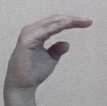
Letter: jeem